Naoto Tsuji

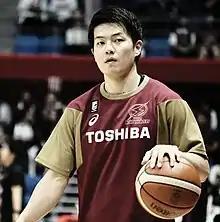

is a Japanese professional basketball player. he plays for the Kawasaki Brave Thunders of the B.League.